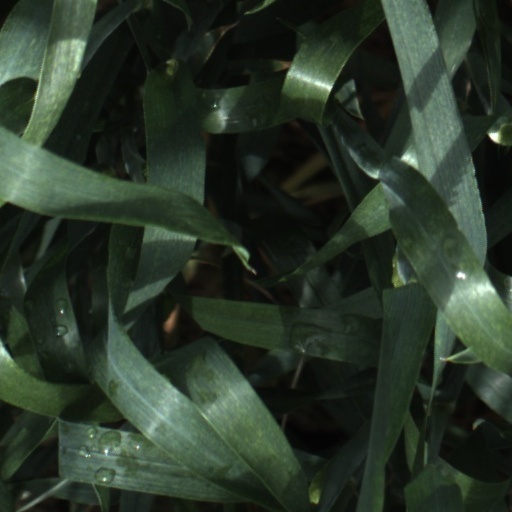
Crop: wheat